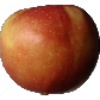
Label: Apple Braeburn 1